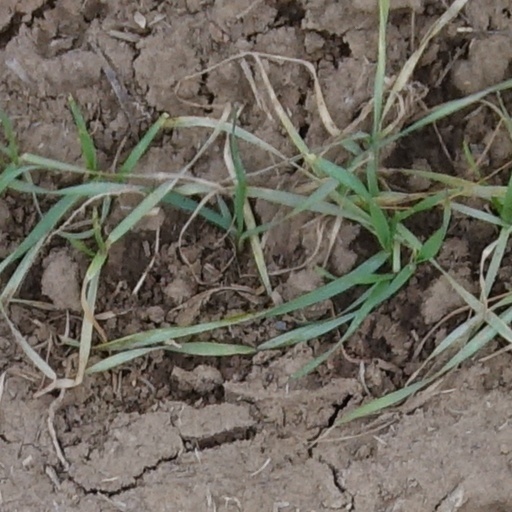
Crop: wheat